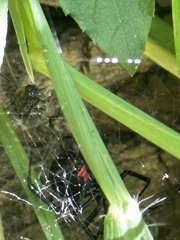
Species: Lactrodectus_hesperus